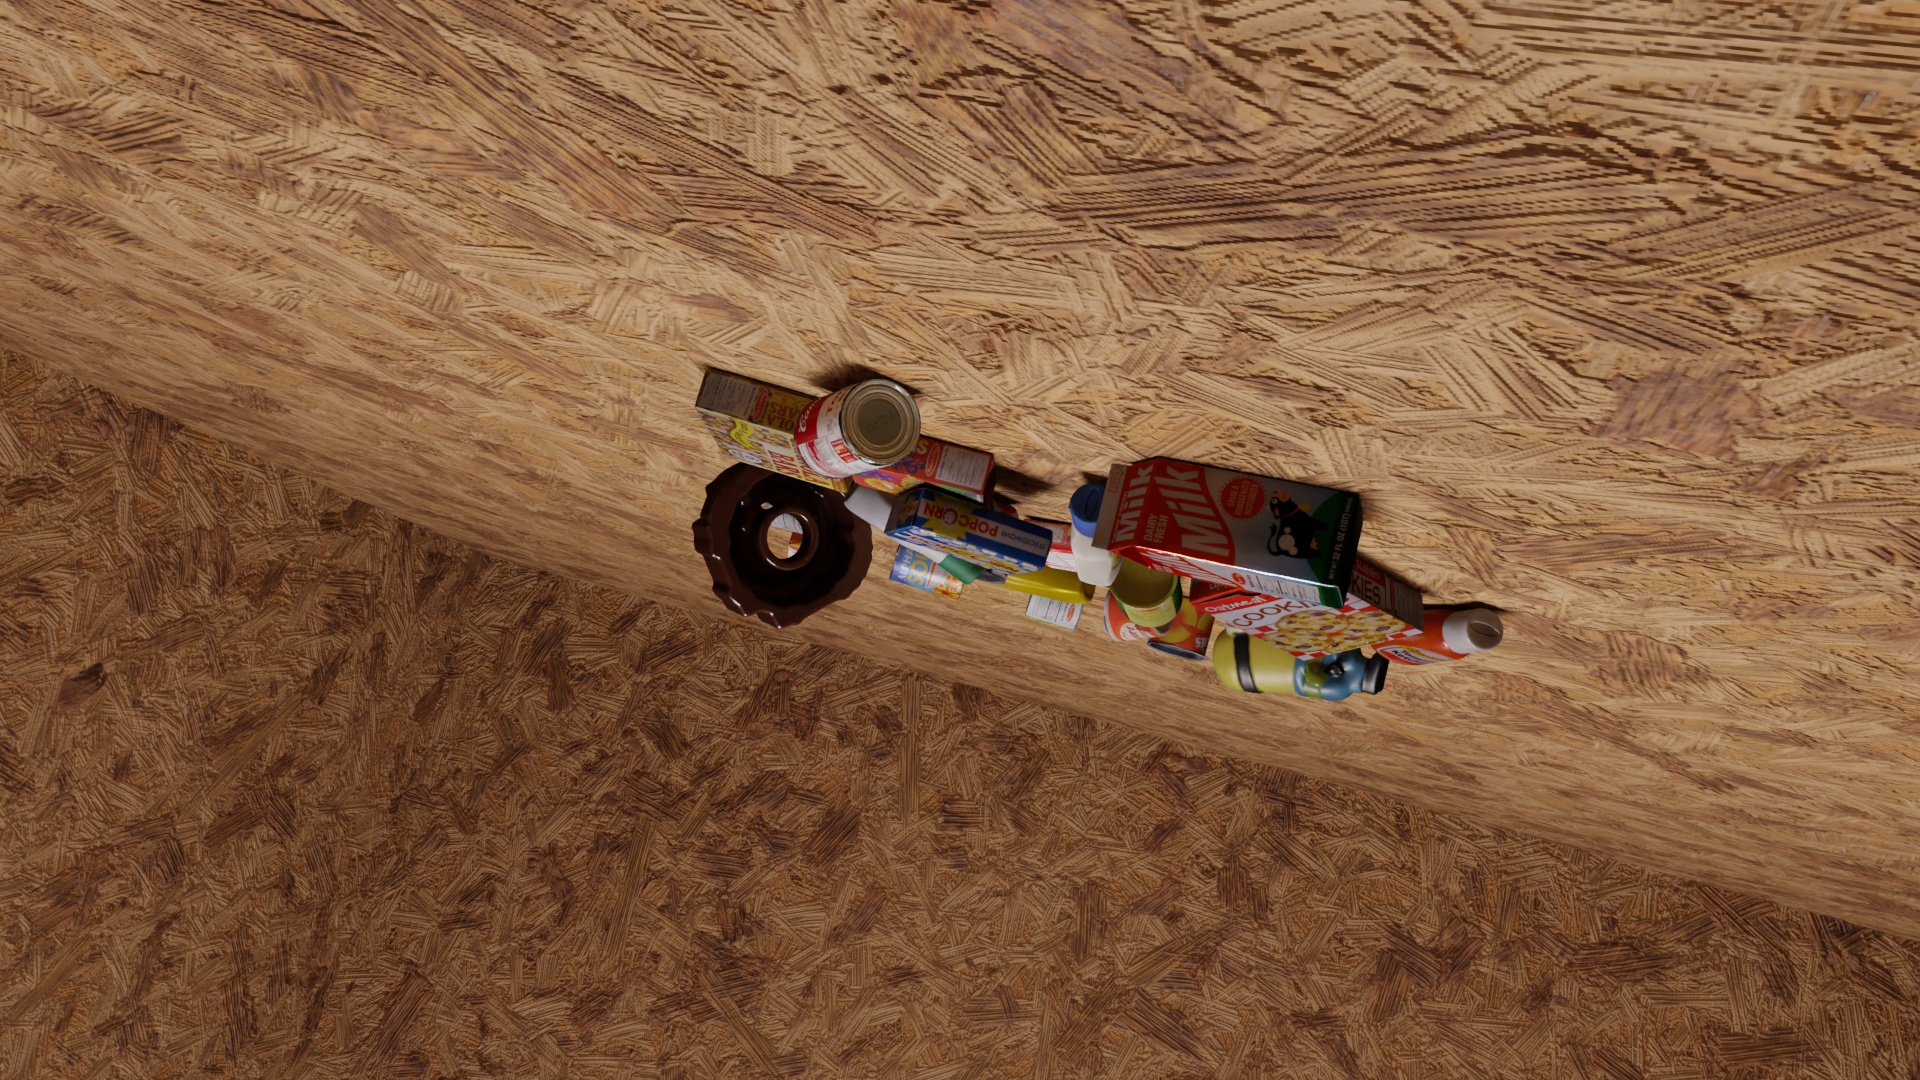
Question:
What are the eight normalized (x, y) image coordinates between 0 and 1 for the cuboid corners of the microwave popcorn box designed for easy microwave preparation? Your answer should be a list of normalized (x, y) image coordinates between 0 and 1 with bottom face first then top face, all counter-clockwise.
Answer: [(0.465104, 0.456481), (0.458854, 0.494444), (0.525521, 0.532407), (0.53125, 0.49537), (0.479687, 0.449074), (0.473438, 0.488889), (0.54375, 0.52963), (0.55, 0.490741)]